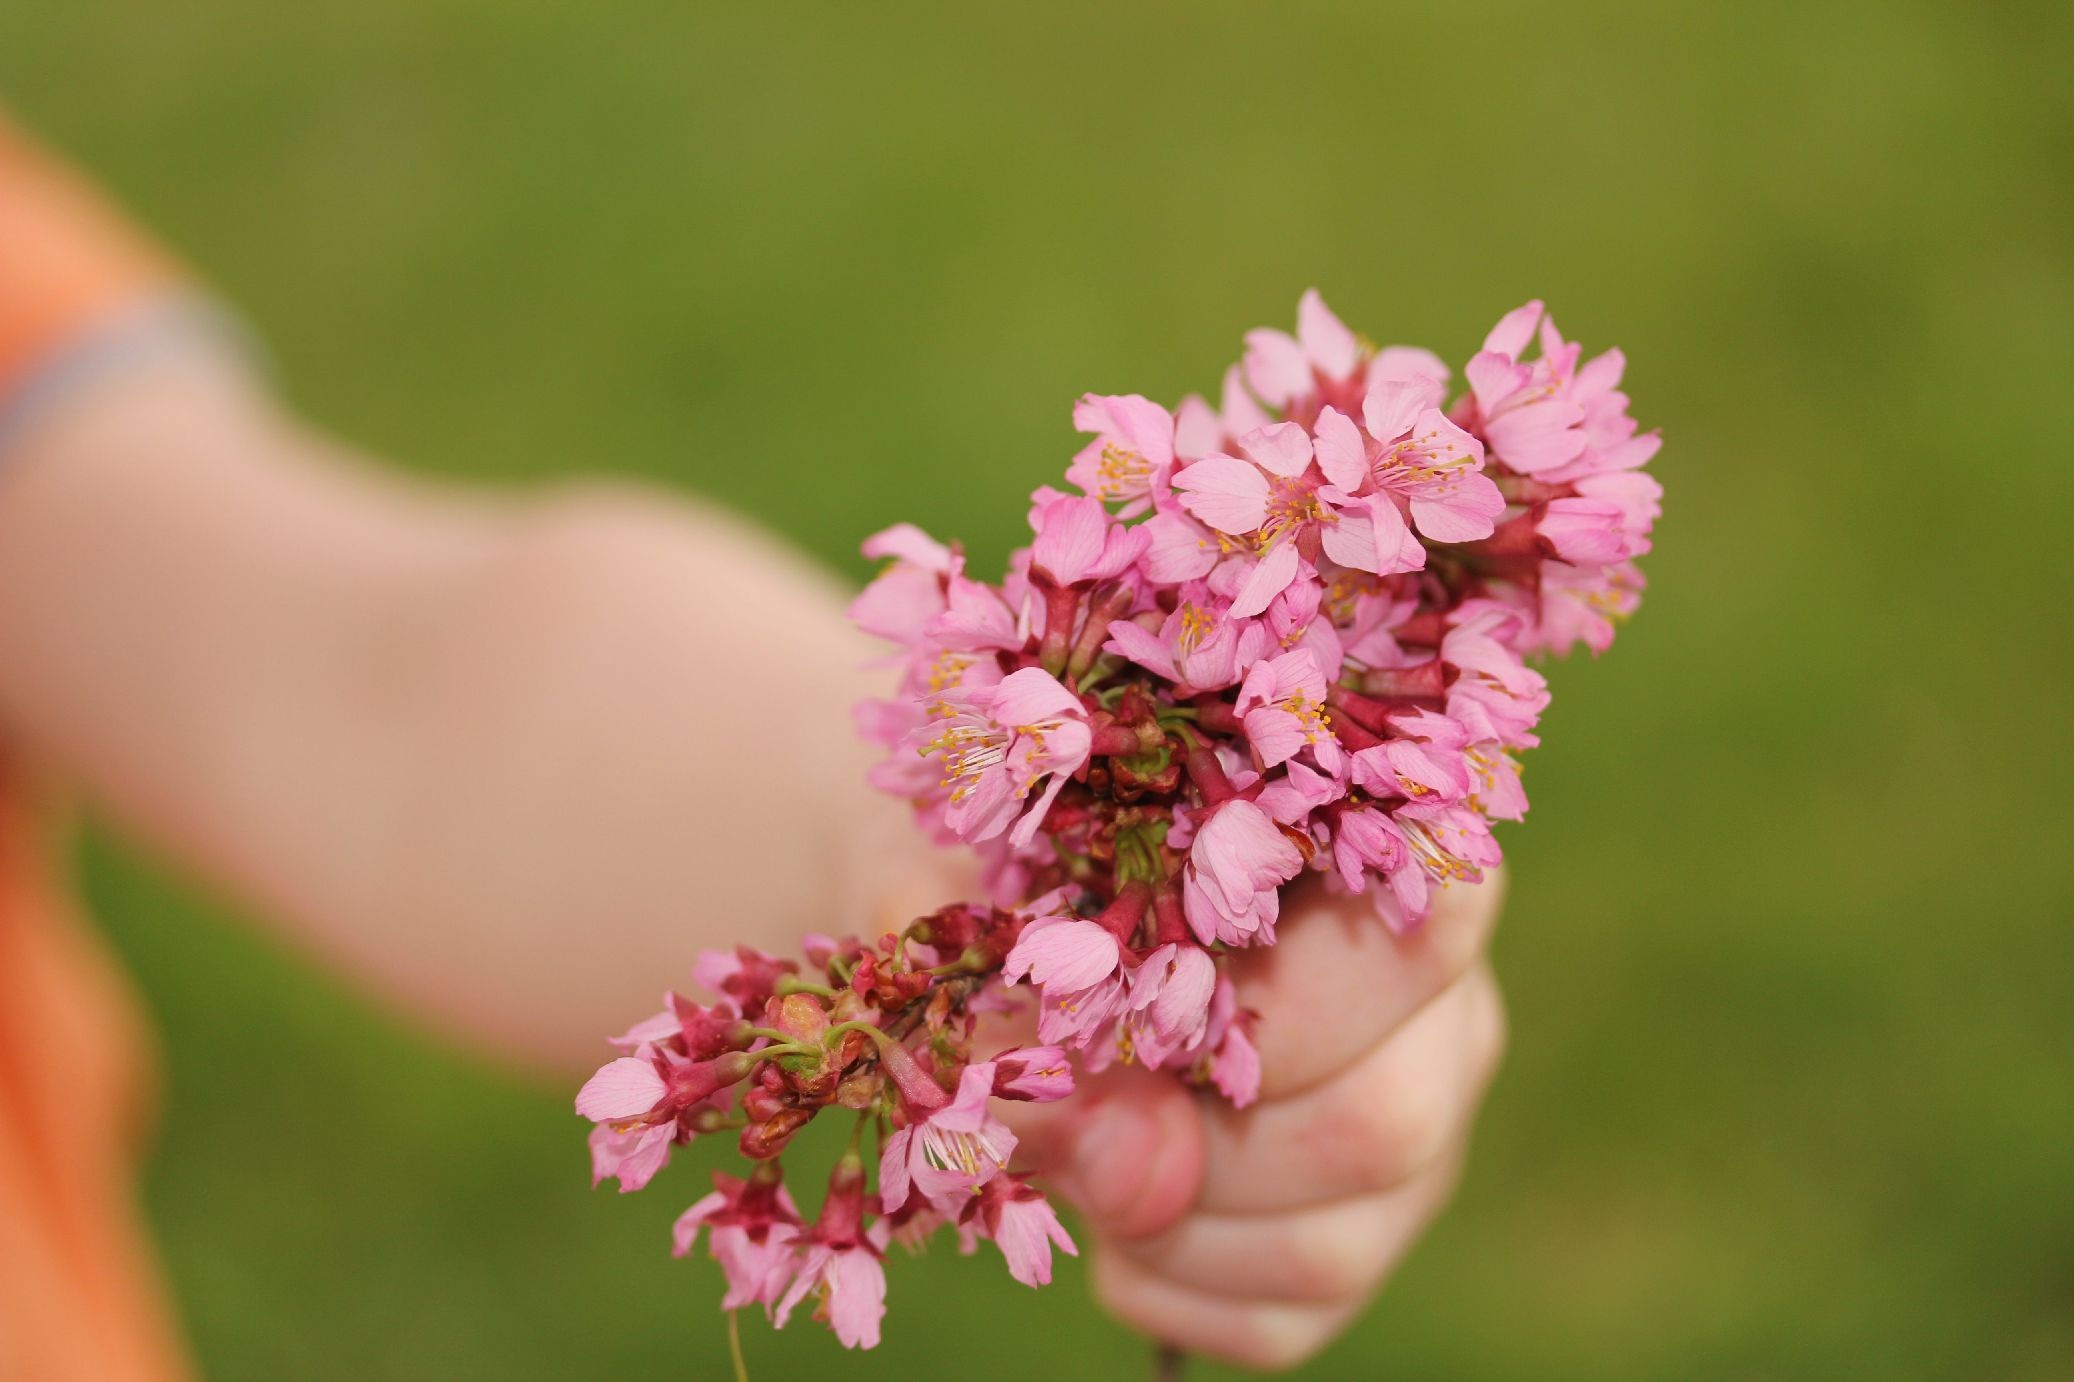
hand, nature, branch, blossom, plant, girl, white, meadow, leaf, flower, petal, cute, summer, floral, female, love, young, spring, child, human, botany, pink, flora, wildflower, close up, affection, mother, shrub, mothers day, macro photography, flowering plant, land plant